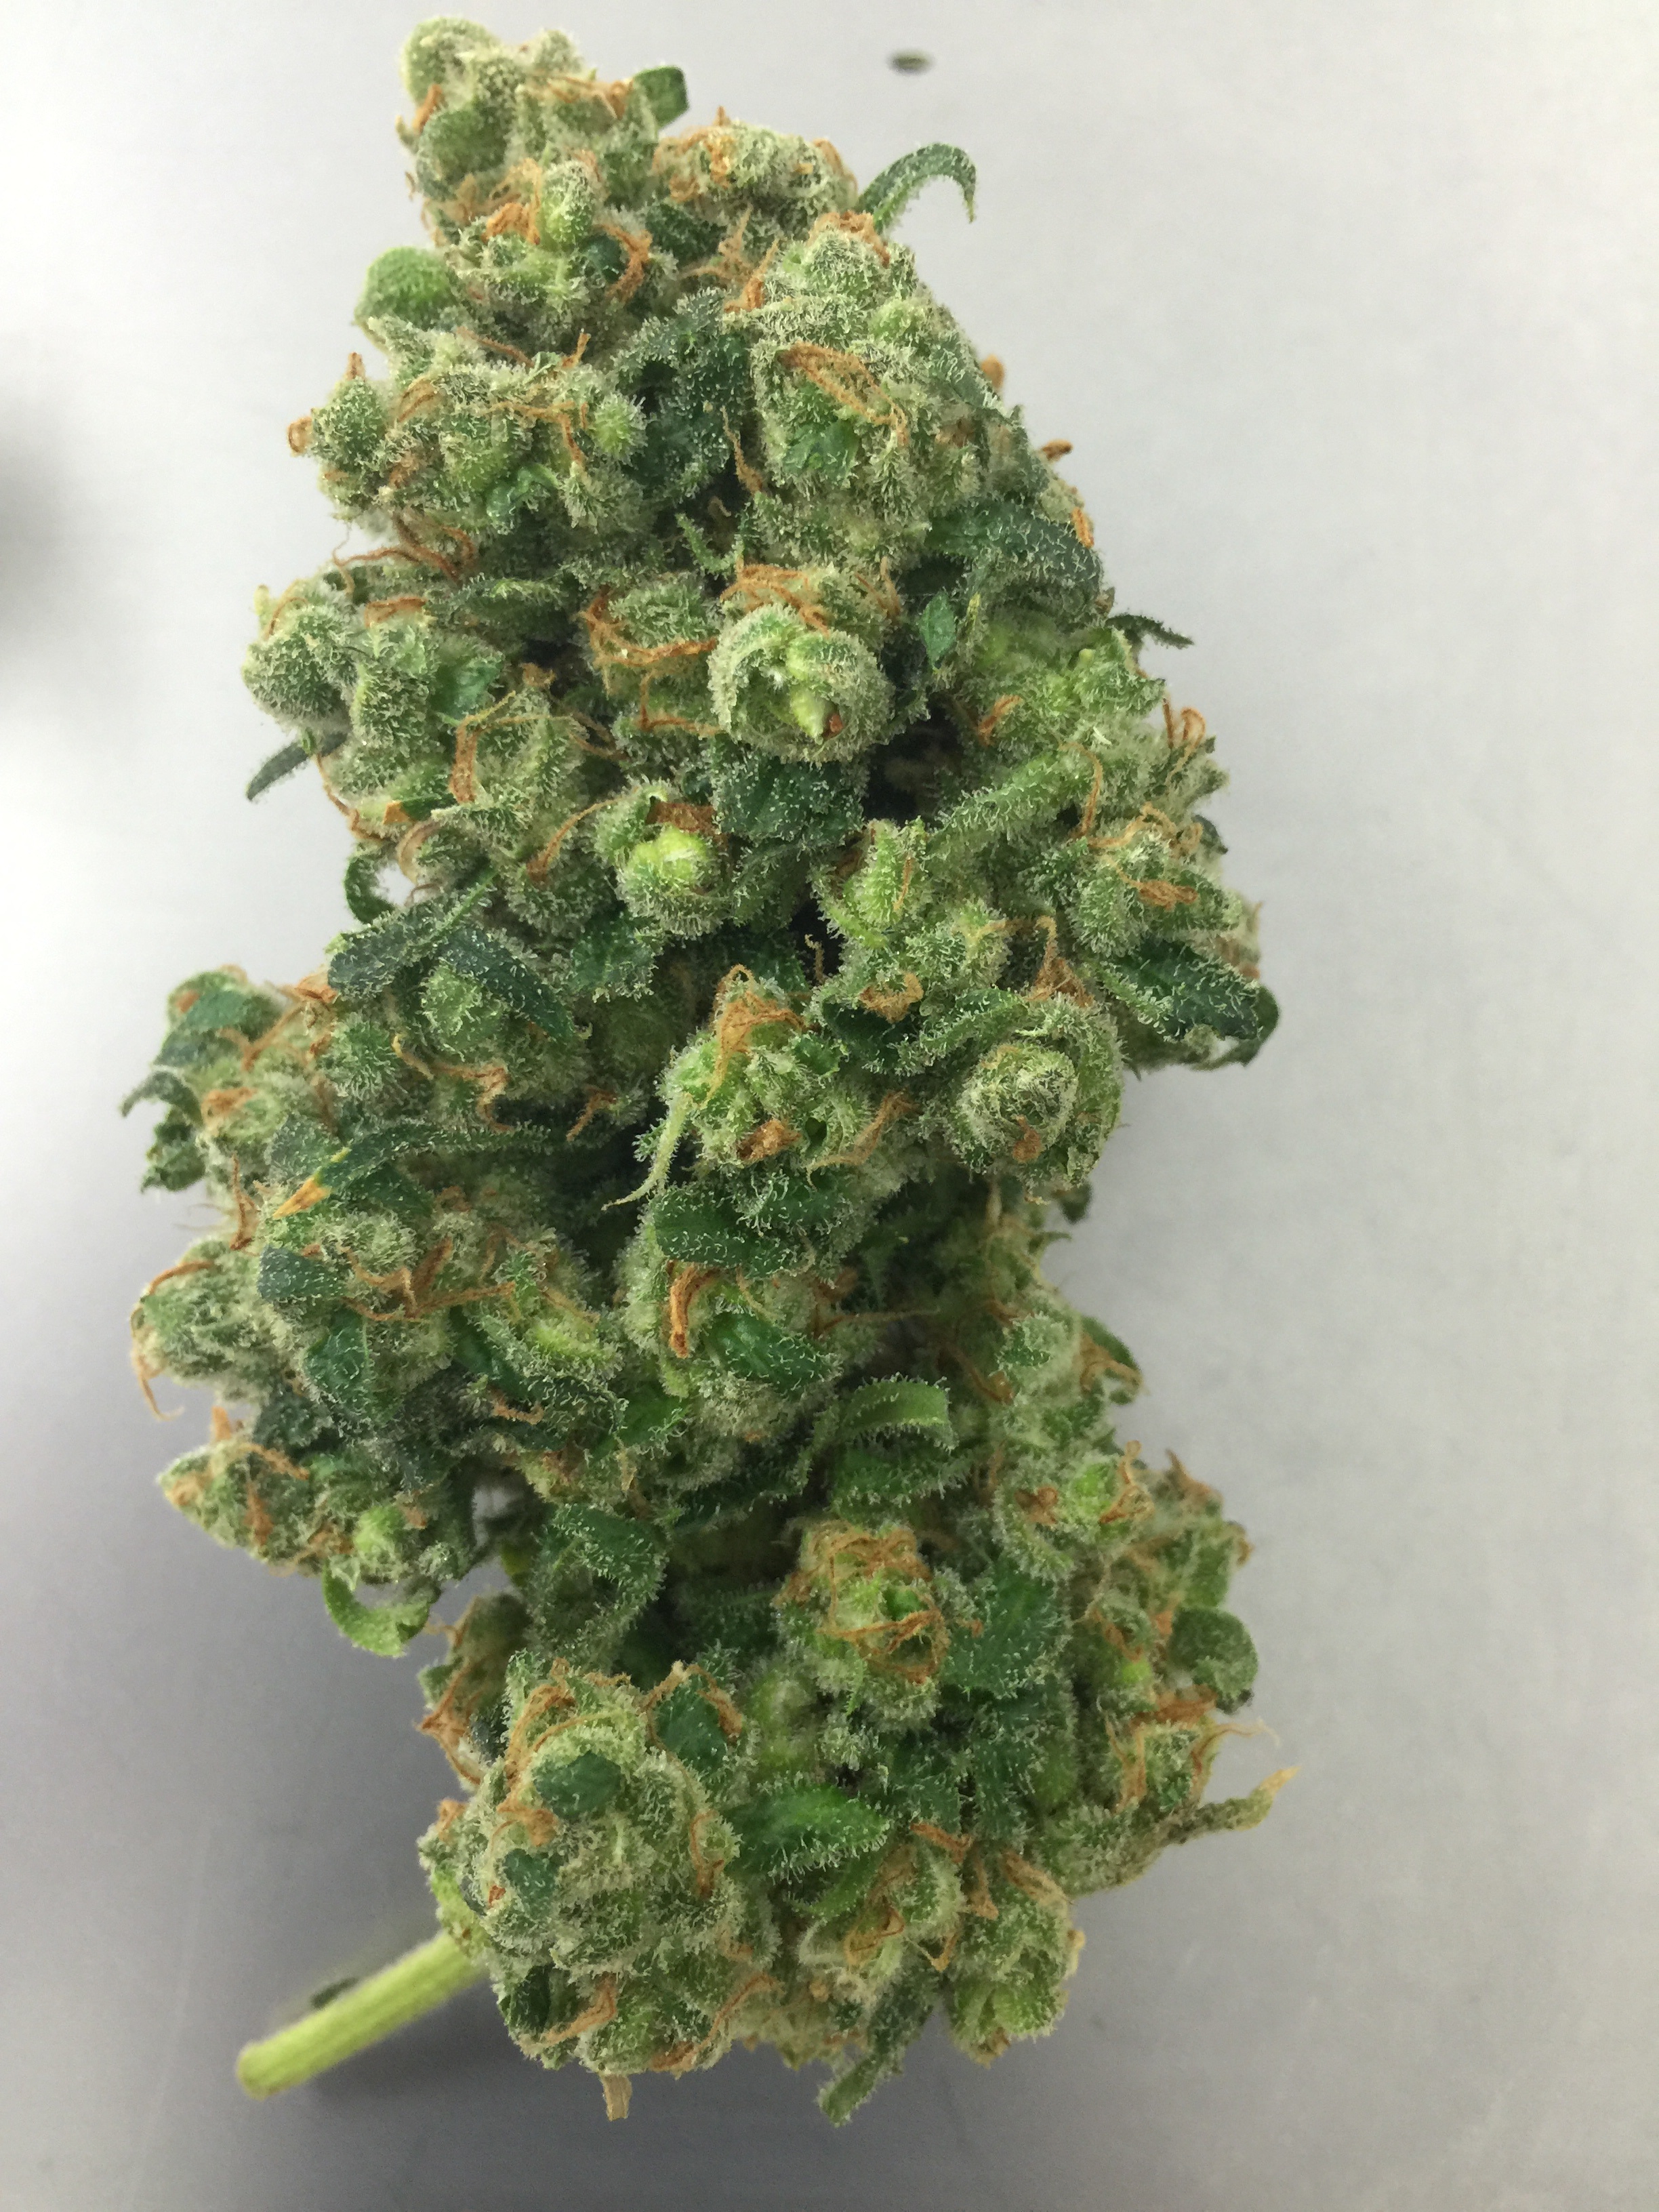
plant, leaf, green, produce, cannabis, flowering plant, land plant